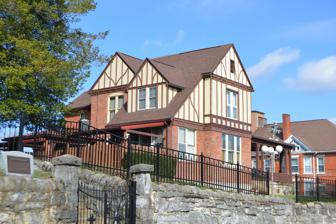
Building: Solar Hill Historic District
Country: United States of America
Year built: 1871
20th-century residential neighbourhood United States historic place Solar Hill Historic District U.S. National Register of Historic Places U.S. Historic district House at Sycamore and Solar streets in 2017 Show map of Virginia Show map of the United States Location Roughly along Johnson, Solar, Oak, West, King, Cumberland, and Sycamore Sts., Bristol, Virginia Coordinates 36°35′56″N 82°11′06″W / 36.59889°N 82.18500°W / 36.59889; -82.18500 Area 27.1 acres (11.0 ha) Built 1871 ( 1871 ) Architectural style Queen Anne, Colonial Revival, et al. NRHP reference No. 01000703 Added to NRHP July 5, 2001 The Solar Hill Historic District encompasses an architecturally significant early 20th century residential neighborhood near the center of Bristol, Virginia .  The district covers an area of about 27 acres (11 ha), bounded on the north by the Norfolk and Southern Railroad and Scott Street, on the west by West Street, on the east by Johnson Street, and on the south by Cumberland Street.  Solar Hill is a knob of land overlooking the downtown area, and is where the house of the King family , one the area's early settlers, is located.  The Kings owned most of what is now Bristol until 1852, when the central portion of the town was laid out, but retained ownership of the Solar Hill area until after the American Civil War .  The hill became known as "Solar Hill" when it was used as an official observation point of a solar eclipse in 1869. Solar Hill was sold off for development in 1871, but significant development did not begin until 1890.  Between 1890 and the 1920s the area was built up with high quality Colonial Revival and American Craftsman style homes, and had a reputation as the fashionable residential area for Bristol's elite.  Many of these fine larger homes have since that period been divided into apartments, or been adapted for use by businesses. The district was listed on the National Register of Historic Places in 2001; it is incorrectly classified as being in Washington County . See also National Register of Historic Places listings in Bristol, Virginia References